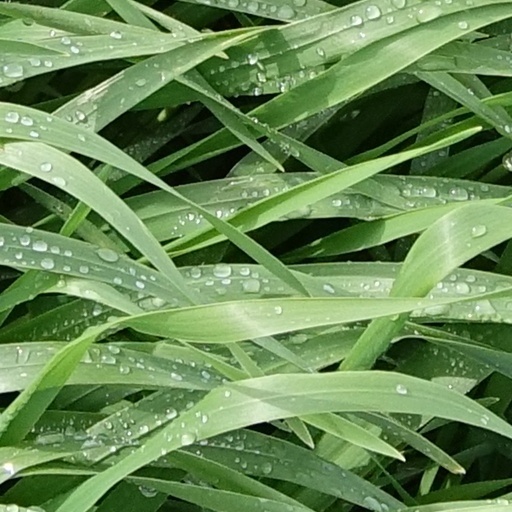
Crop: wheat